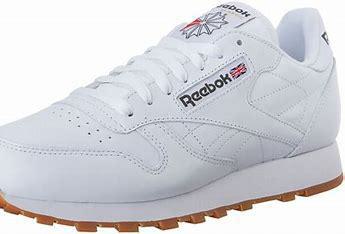
Brand: Reebok
Model: Classic